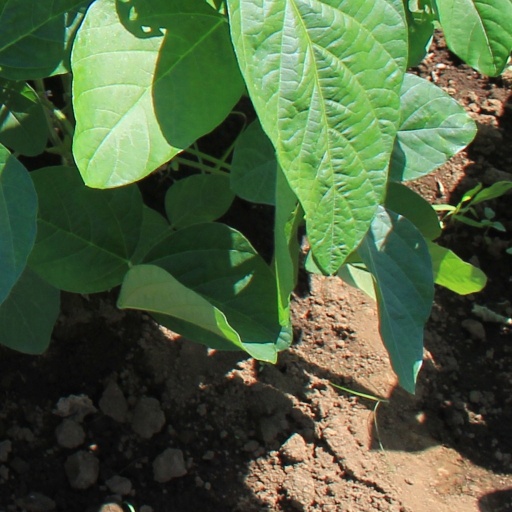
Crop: soybean